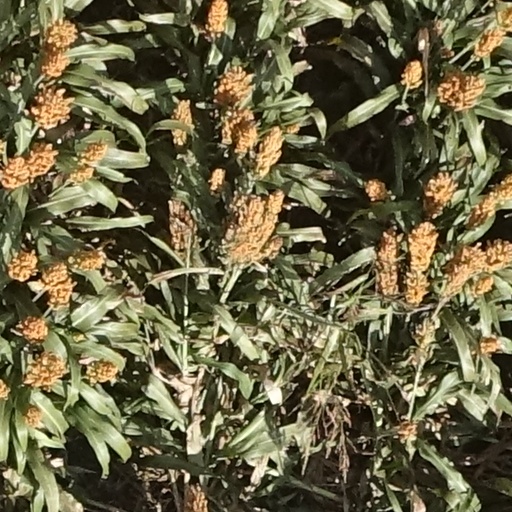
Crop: sorghum